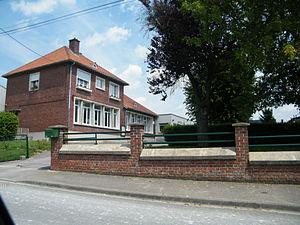
école.
Senlis-le-Sec est une commune française située dans le département de la Somme, en région Hauts-de-France.